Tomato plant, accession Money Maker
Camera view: vertical (180 deg); turntable rotation: 90 degrees
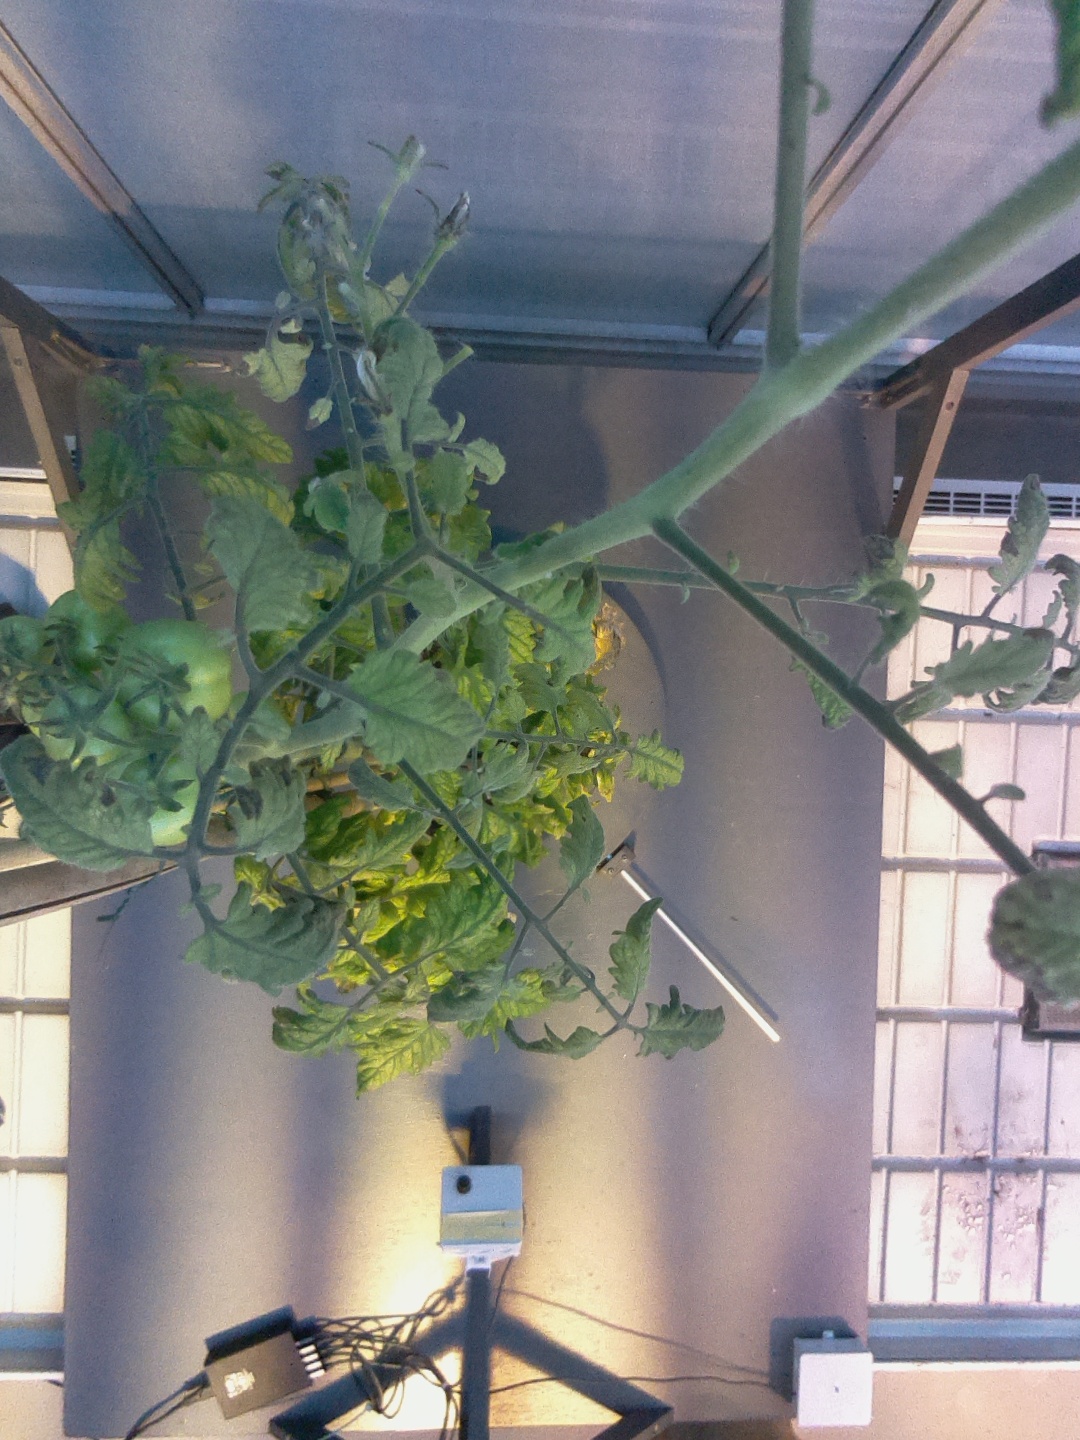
BBCH growth stage 78: 80% -90% of final fruit size